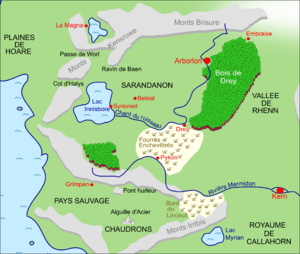
Terres de l'ouest - Shannara version 2
Shannara est une suite littéraire de fantasy écrite par Terry Brooks. La plupart des livres nous racontent les aventures de la famille Ohmsford dans un futur post-apocalyptique. L'action se déroule dans les Quatre Terres où la magie a remplacé la technologie.